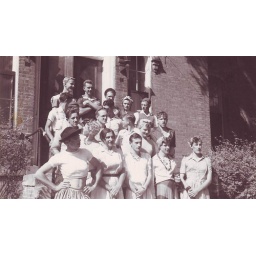
1943 - male freshmen are initiated by dressing up in women's clothing